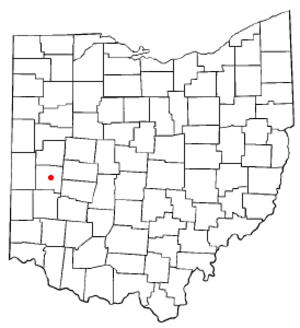
Troy (Ohio)
Troys beliggenhed i Ohio
Troy er en amerikansk by og administrativt centrum i det amerikanske county Miami County, i staten Ohio. I 2000 havde byen et indbyggertal på 21.999.